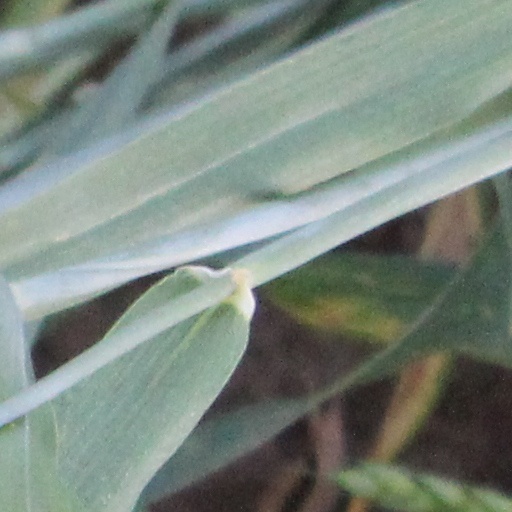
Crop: wheat